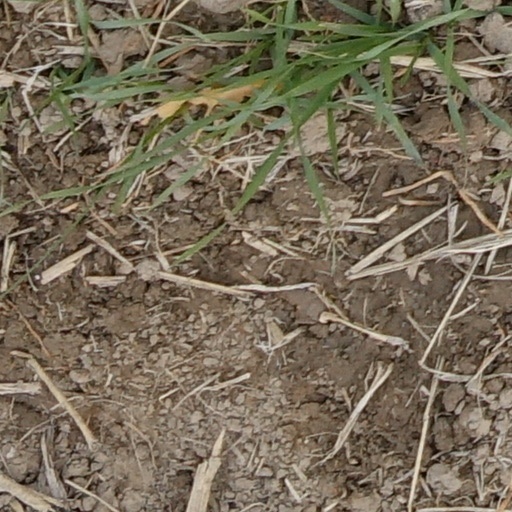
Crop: wheat